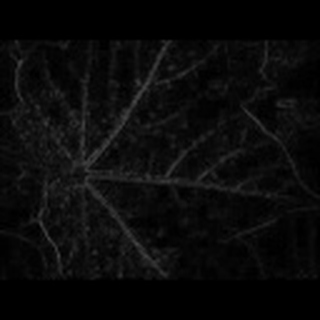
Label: cotton_aphids